Tom Clancy's Rainbow Six Siege

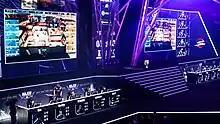
A match between FaZe Clan and Scarz at BLAST Major Copenhagen 2023

Ubisoft also envisioned the game as an esports game. The company had their first meeting with David Hiltscher, vice president of ESL, in late 2013. ESL offered feedback on the game's balancing and helped the developer to ensure that the game was suitable for competitive play. The team focused on introducing new operators to provide variety for esports viewers after the game's release, a decision inspired by modern multiplayer online battle arena games such as "Dota 2", as this type of game often has 80–100 playable characters. ESL and Ubisoft officially announced Tom Clancy's Rainbow Six Pro League, a global tournament for Windows and Xbox One players. The competition was held at Intel Extreme Masters eSports tournament on March 4, 2016. A European team, PENTA Sports, became the champion of the first season of Rainbow Six Pro League after defeating another team, GiFu, at the final of the tournament held in May 2016. In 2017, it was revealed that Pro League Year Two would return, but Xbox One tournaments would not be featured. Ubisoft also held the Six Invitational tournaments in 2017 and 2018, in which top teams competed for the top prize. The 2018 tournament attracted 321,000 viewers on Twitch. Both Nathan Lawrence from Red Bull and Richie Shoemaker from Eurogamer compared the game favourably with "", with both being hopeful that "Siege" can dethrone "Global Offensive"'s status as the most successful competitive esports first-person shooter in the future. Rainbow Six Siege Year 3 Season 4 was announced on November 18 at the Pro League Season 8 Finals in Rio de Janeiro and was set in Morocco.